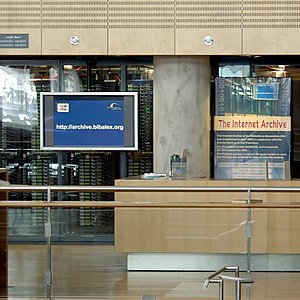
Internet Archive
Internet Archive (i Bibliotheca Alexandrina, den ægyptiske "mirror")
"Internet Archive er et nonprofit onlinebibliotek, der har en mission om at give ""universal adgang til al viden"". Biblioteket opbevarer permanent digitaliseret materiale, hvor den mest kendte indgang er Wayback Machine, der giver adgang til historiske udgaver af websites.